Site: brandenburg
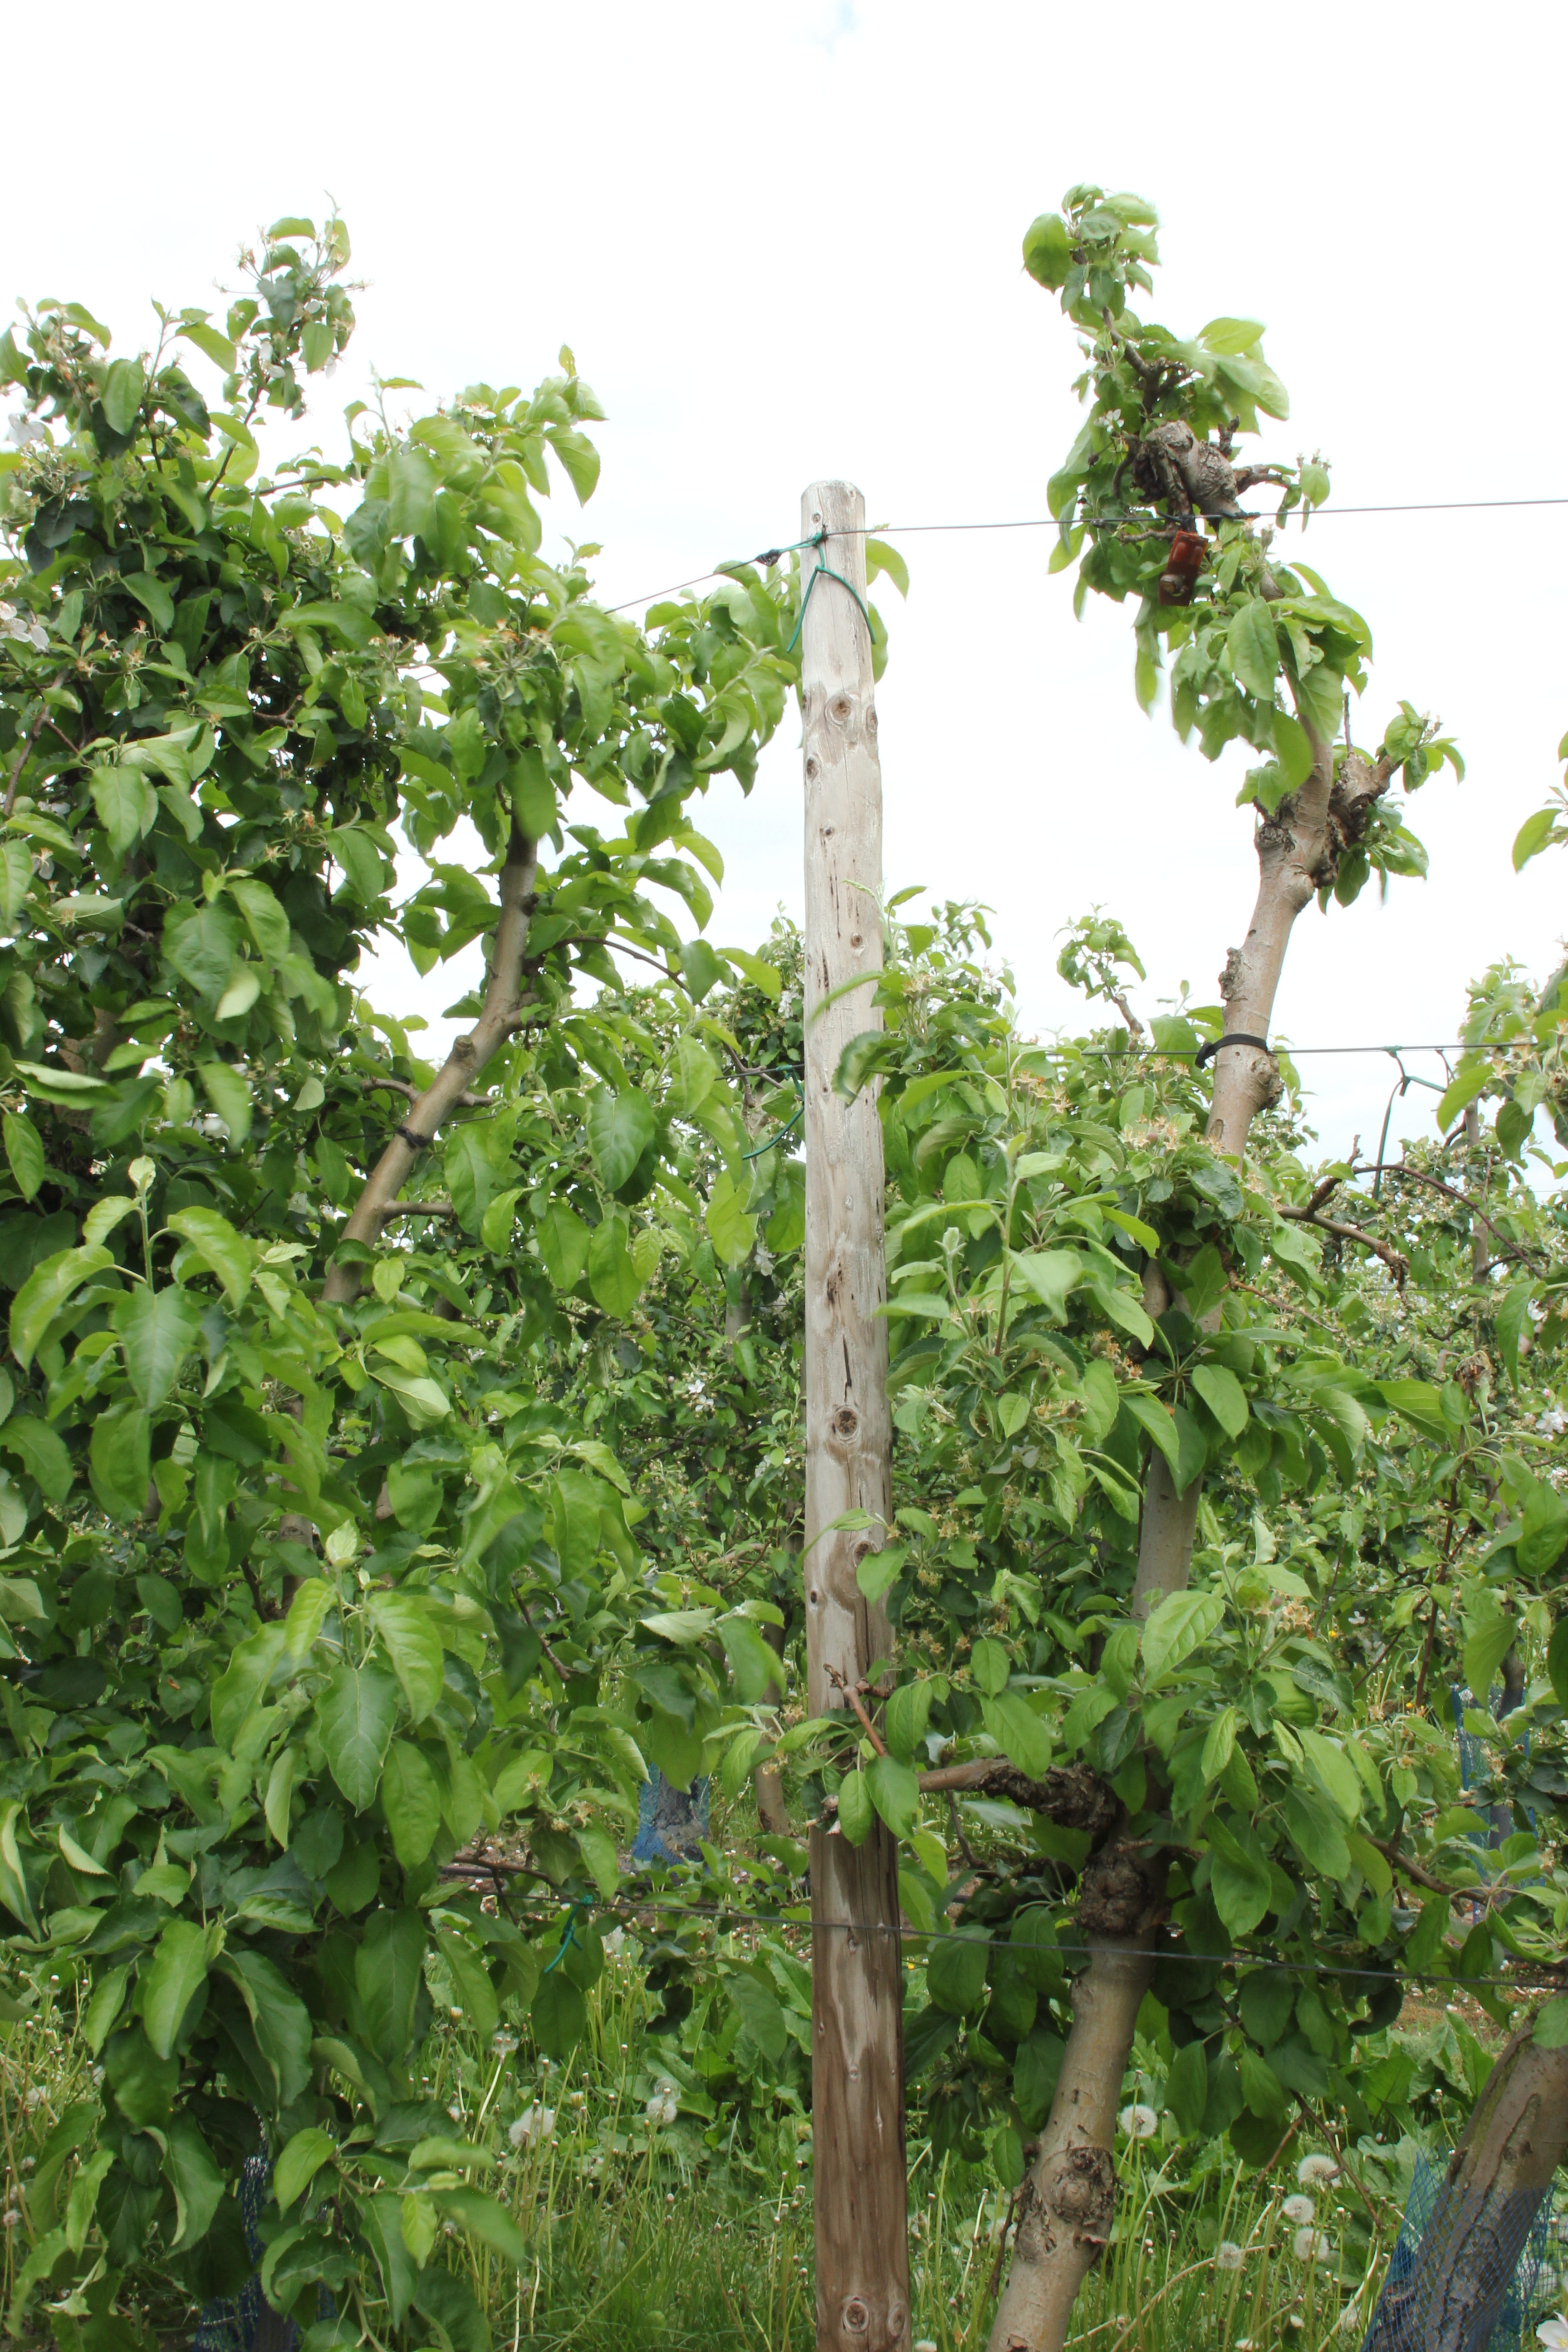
Growth stage (BBCH 67): Flowering